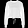
Label: Pullover